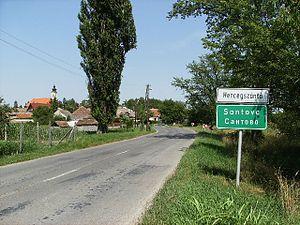
Hercegszántó (Hongrie)
Hercegszántó est un village et une commune du comitat de Bács-Kiskun en Hongrie.